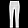
Label: Trouser